A Question of Adultery

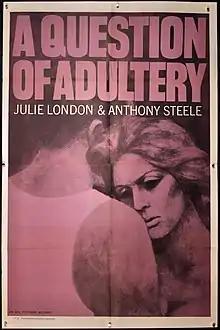
Theatrical poster

A Question of Adultery (U.S. title: The Case of Mrs. Loring) is a 1958 British drama film directed by Don Chaffey and starring Julie London and Anthony Steel.